New York Eye and Ear Infirmary

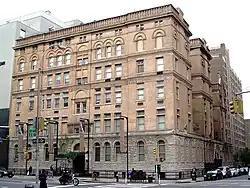
The original 13th Street building was erected in 1856, rebuilt in 1893, and now includes the Schermerhorn Pavilion, designed by Robert Williams Gibson, and opened in 1903.

New York Eye and Ear Infirmary of Mount Sinai (NYEE) is located at East 14th Street and Second Avenue in lower Manhattan, New York City. Founded on August 14, 1820, NYEE is America's first specialty hospital and one of the most prominent in the fields of ophthalmology and otolaryngology in the world, providing primary inpatient and outpatient care in those specialties. Previously affiliated with New York Medical College, as of 2013 it is affiliated with the Icahn School of Medicine at Mount Sinai as a part of the membership in the Mount Sinai Health System.